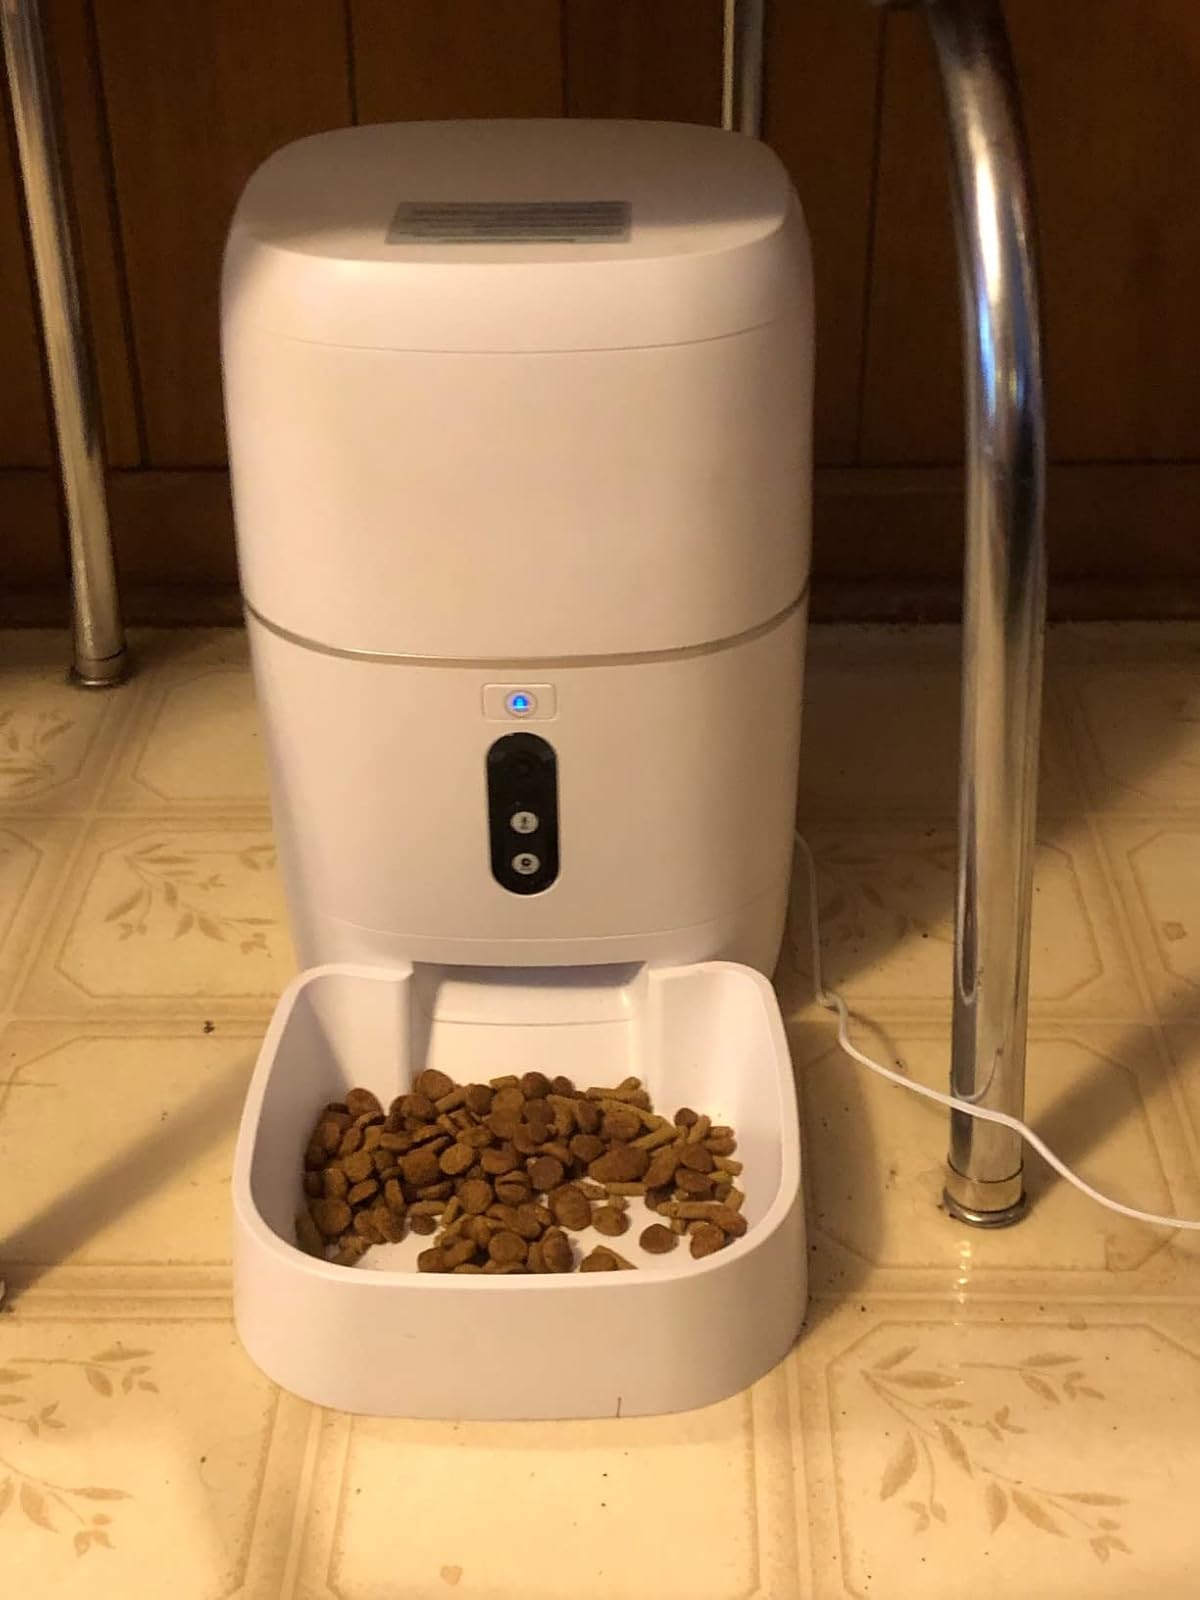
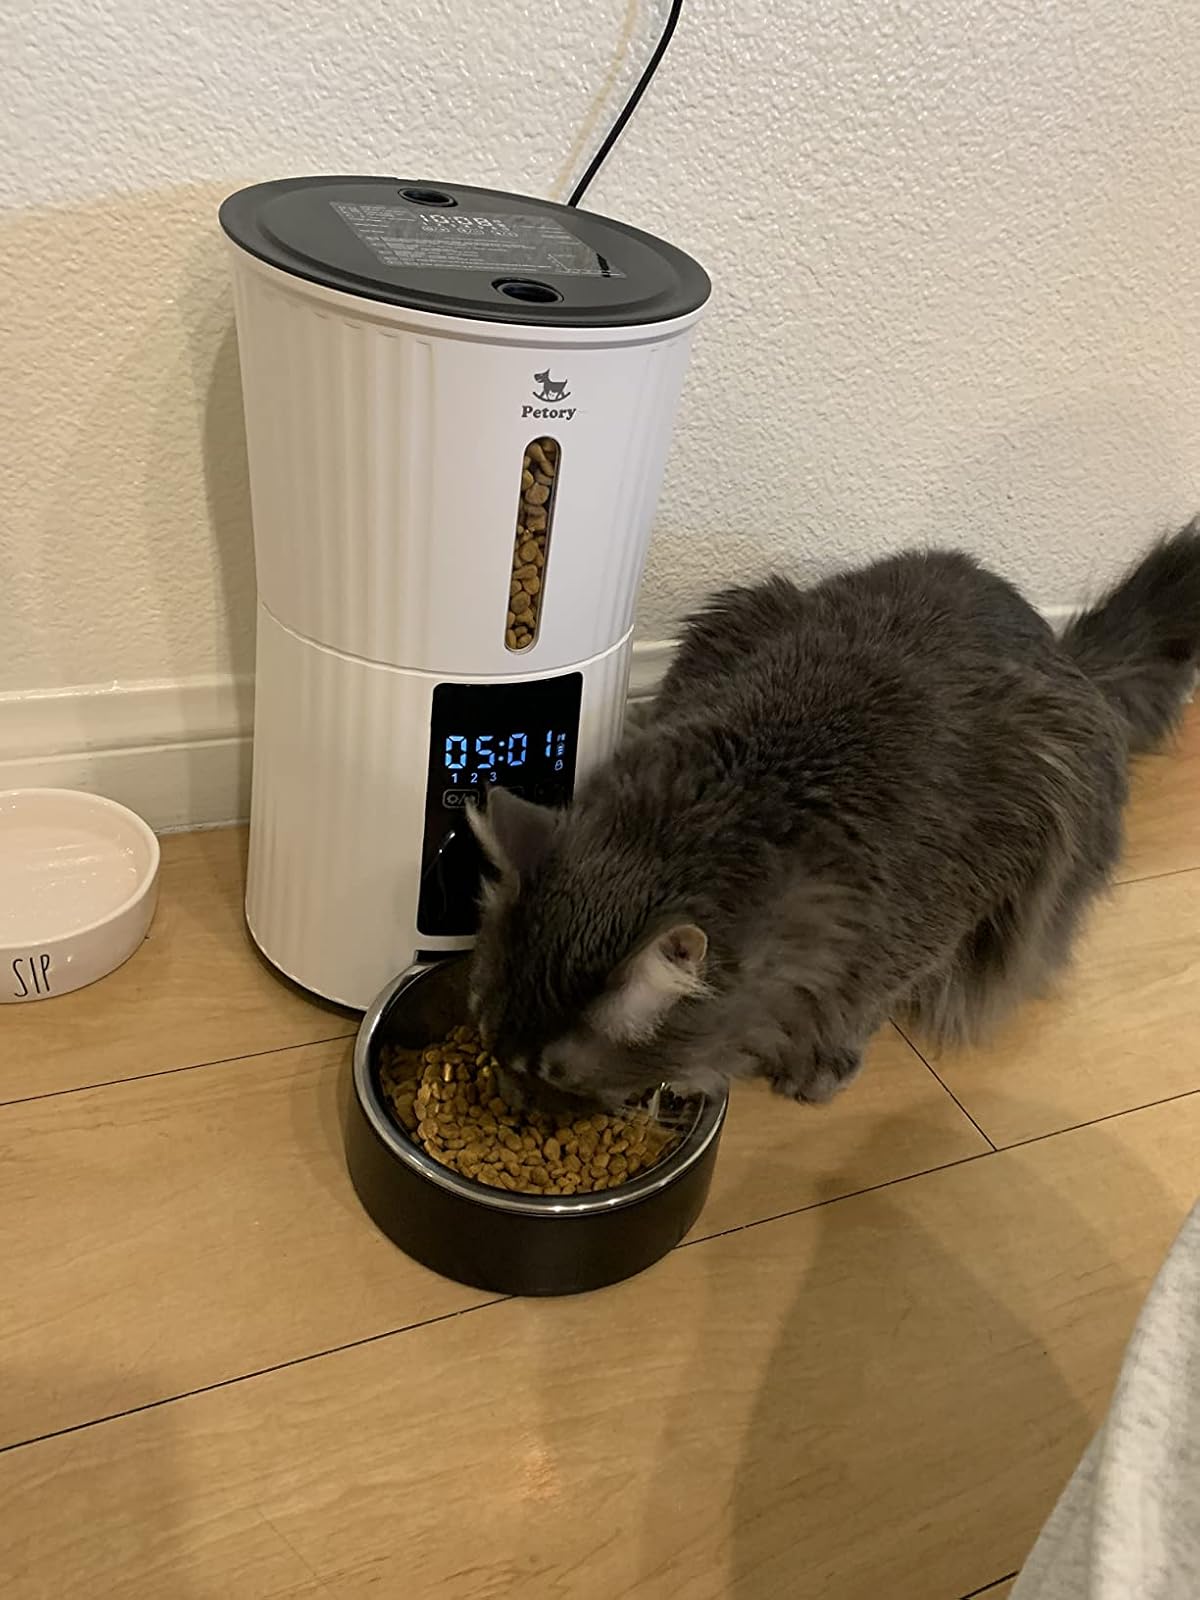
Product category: items_feeder
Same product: no